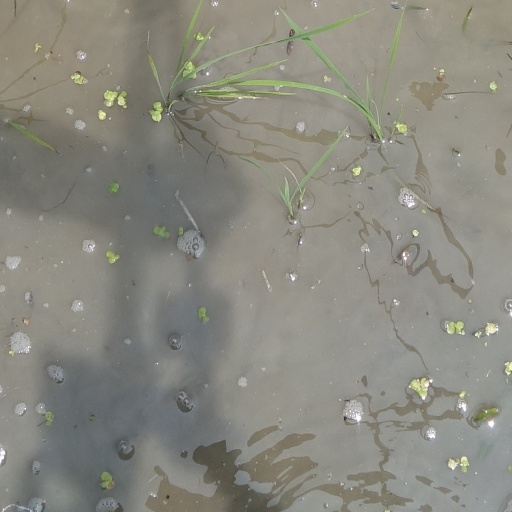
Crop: rice